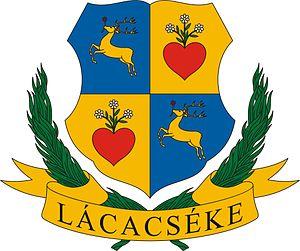
Lácacséke est un village et une commune du comitat de Borsod-Abaúj-Zemplén en Hongrie.